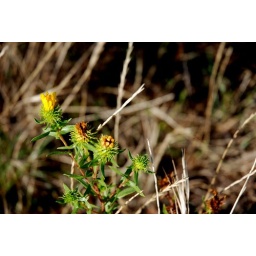
yellow flower against dry brush